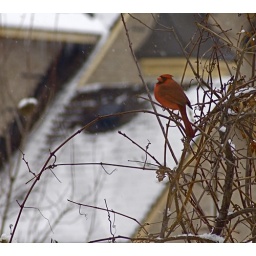
cardinal in a tree